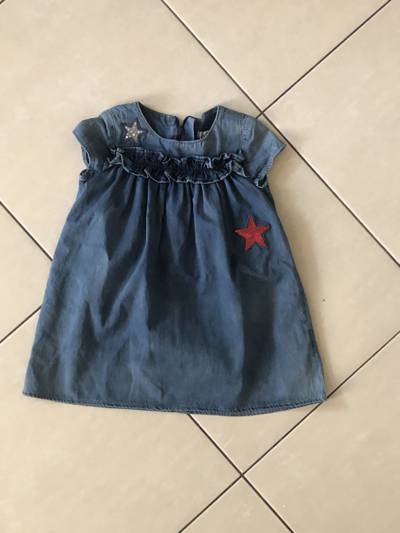
Waste category: clothes